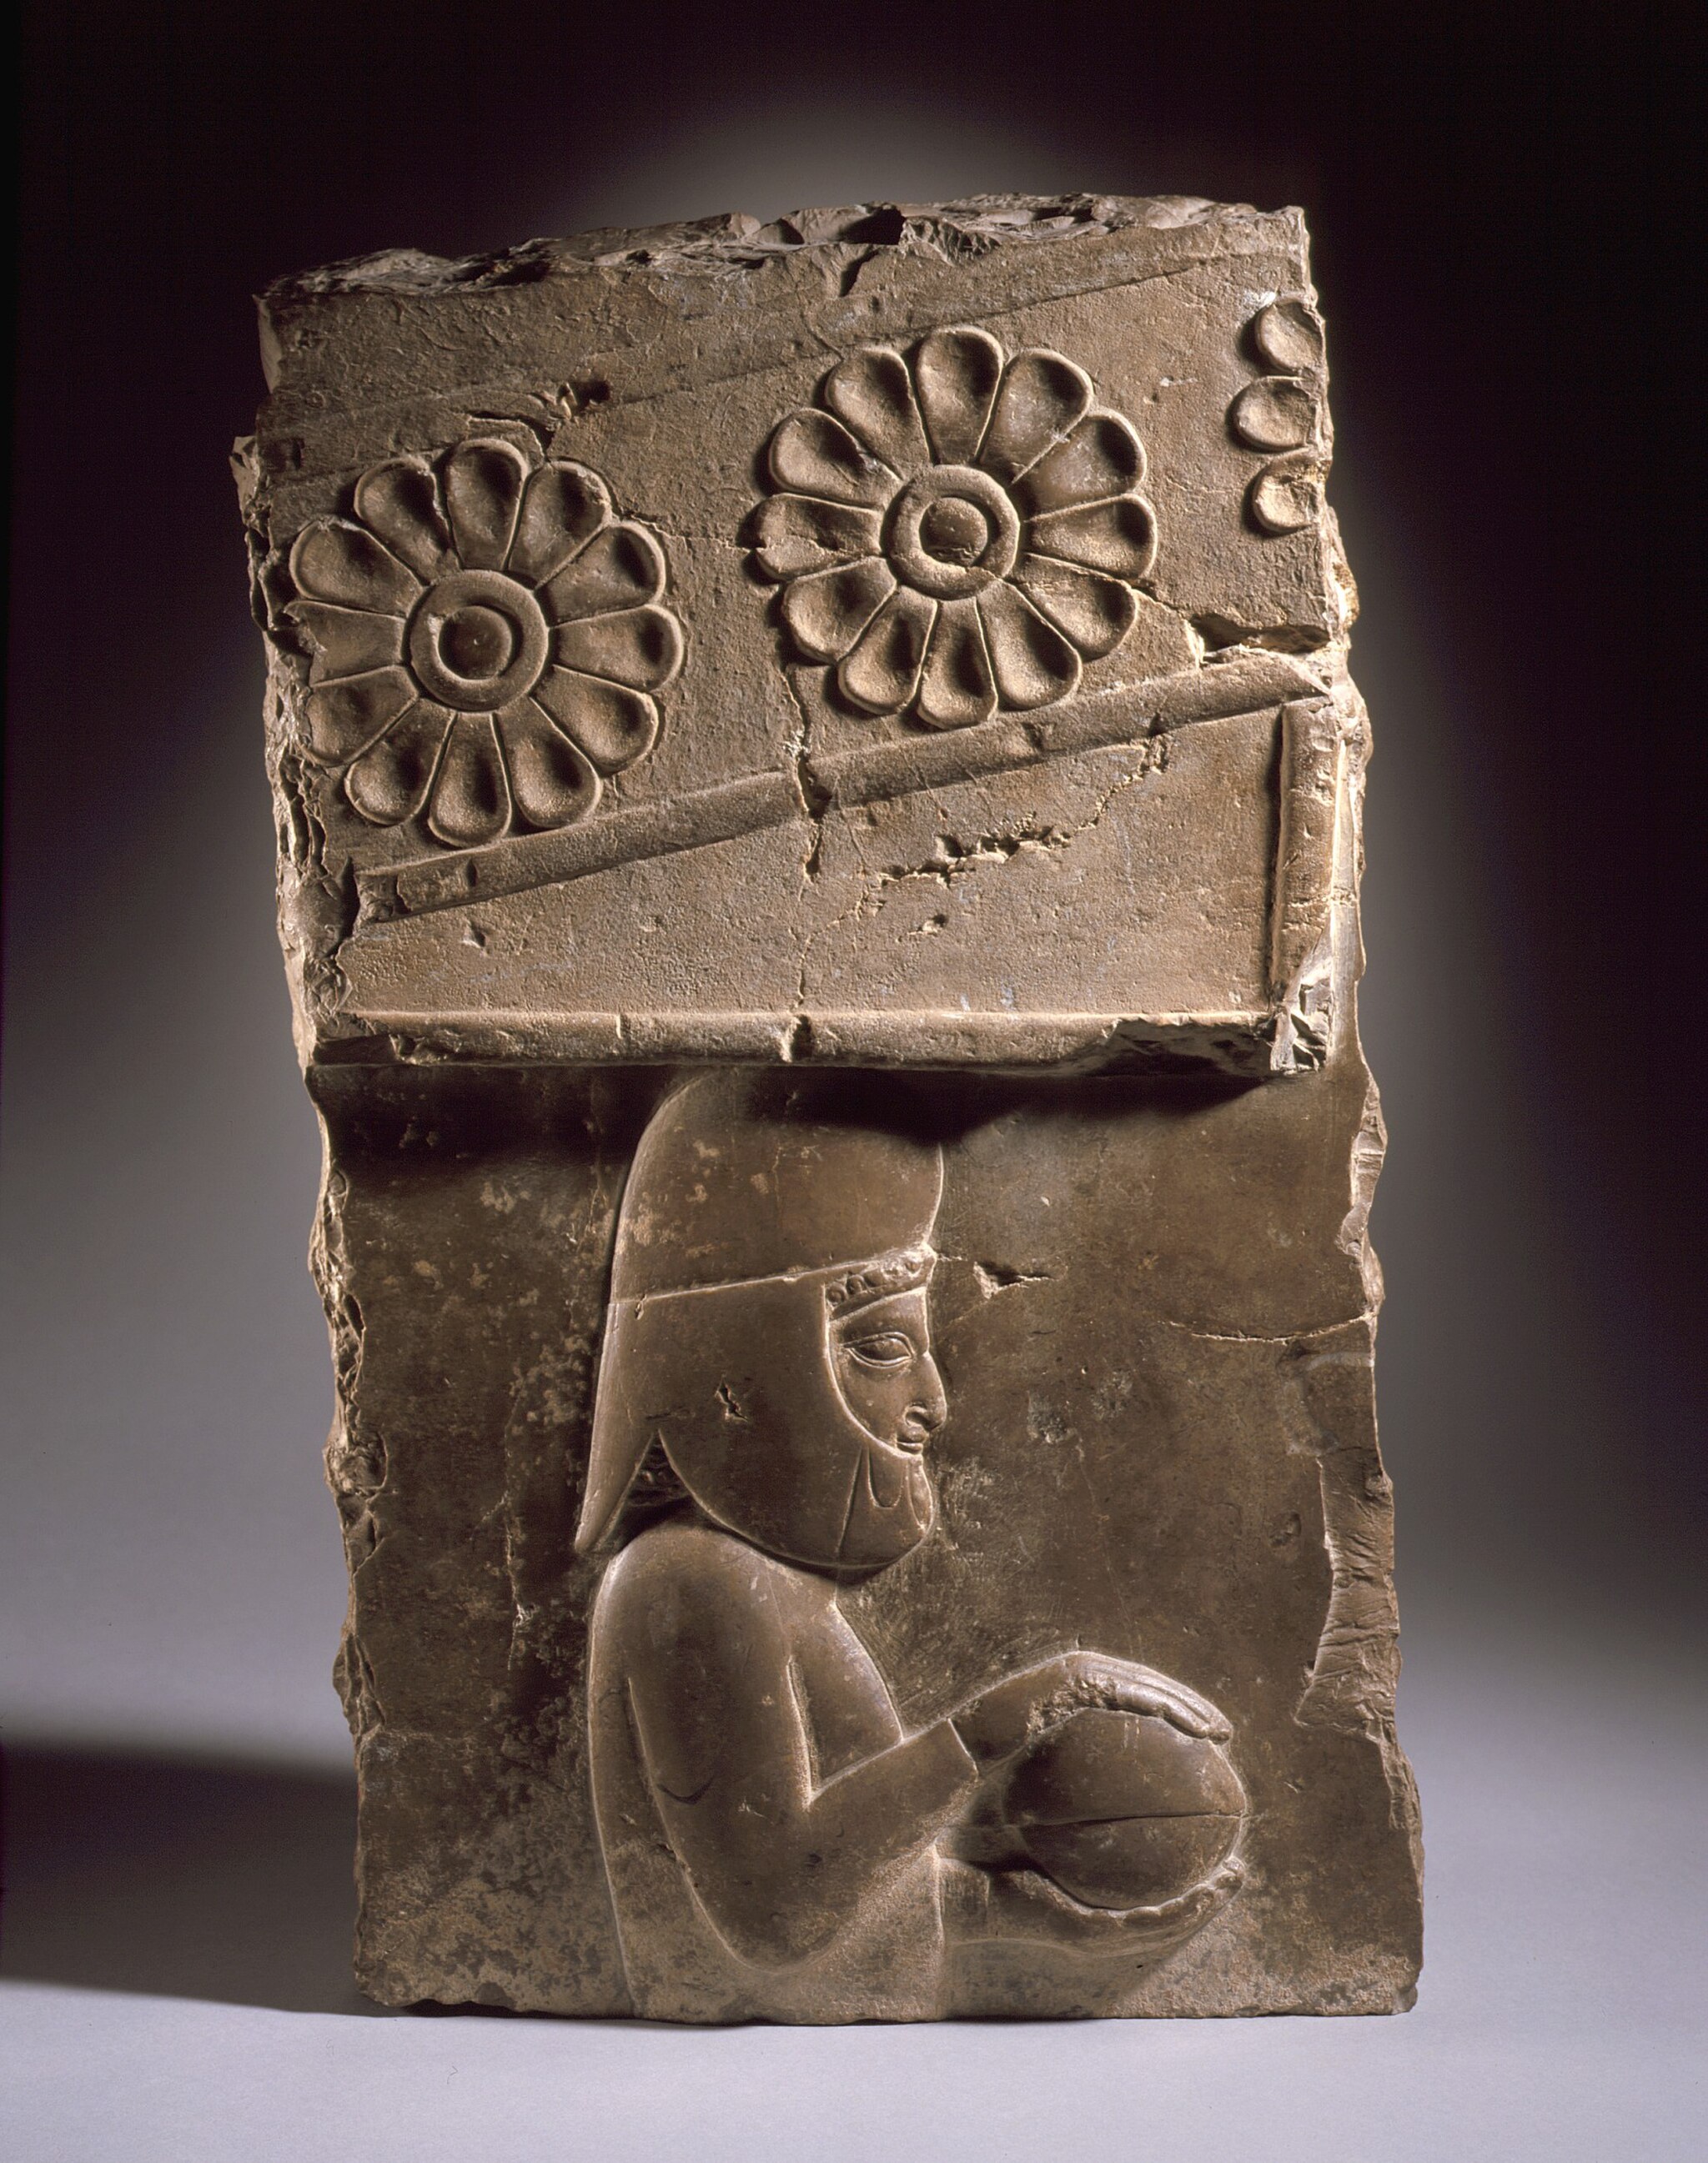
Title: Relief of a Gift Bearer from Persepolis
Description: Southern Iran, Persepolis, 500-450 B.C. Sculpture Stone H. 19 x 14 x 3 in = 49.5 x 37.5 cm Gift of Carl Holmes (63.36.17) Art of the Ancient Near East Currently on public view: Hammer Building, floor 3
Date: 500-450 B.C
Categories: Files with no machine-readable author, Artworks without Wikidata item, Artworks with known accession number, Supported by Wikimedia UK, Images from LACMA uploaded by Fæ, Public domain images from the Los Angeles County Museum of Art, Images from LACMA uploaded by Fæ (check needed), Content media by years - Supported by Wikimedia UK - 2014, Art of the Ancient Near East in the Los Angeles County Museum of Art, Reliefs from Persepolis, Reliefs of gift-bearing delegations in Persepolis